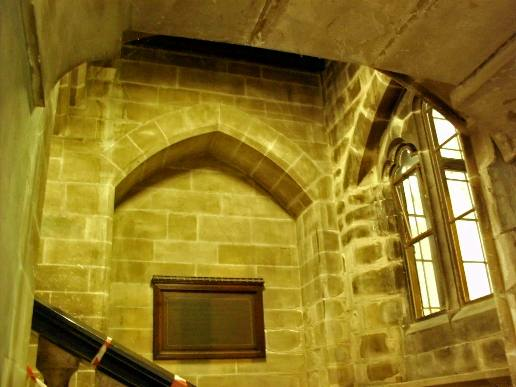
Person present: No